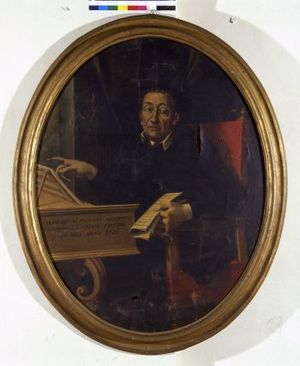
Francesco Antonio Pistocchi
Francesco Antonio Mamiliano Pistocchi var en italiensk musiker, grundlægger af den berømte sangerskole i Bologna.